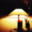
Label: lamp